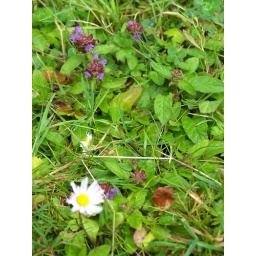
I mowed the grass last week and already the flowers are back. This is in the back yard.